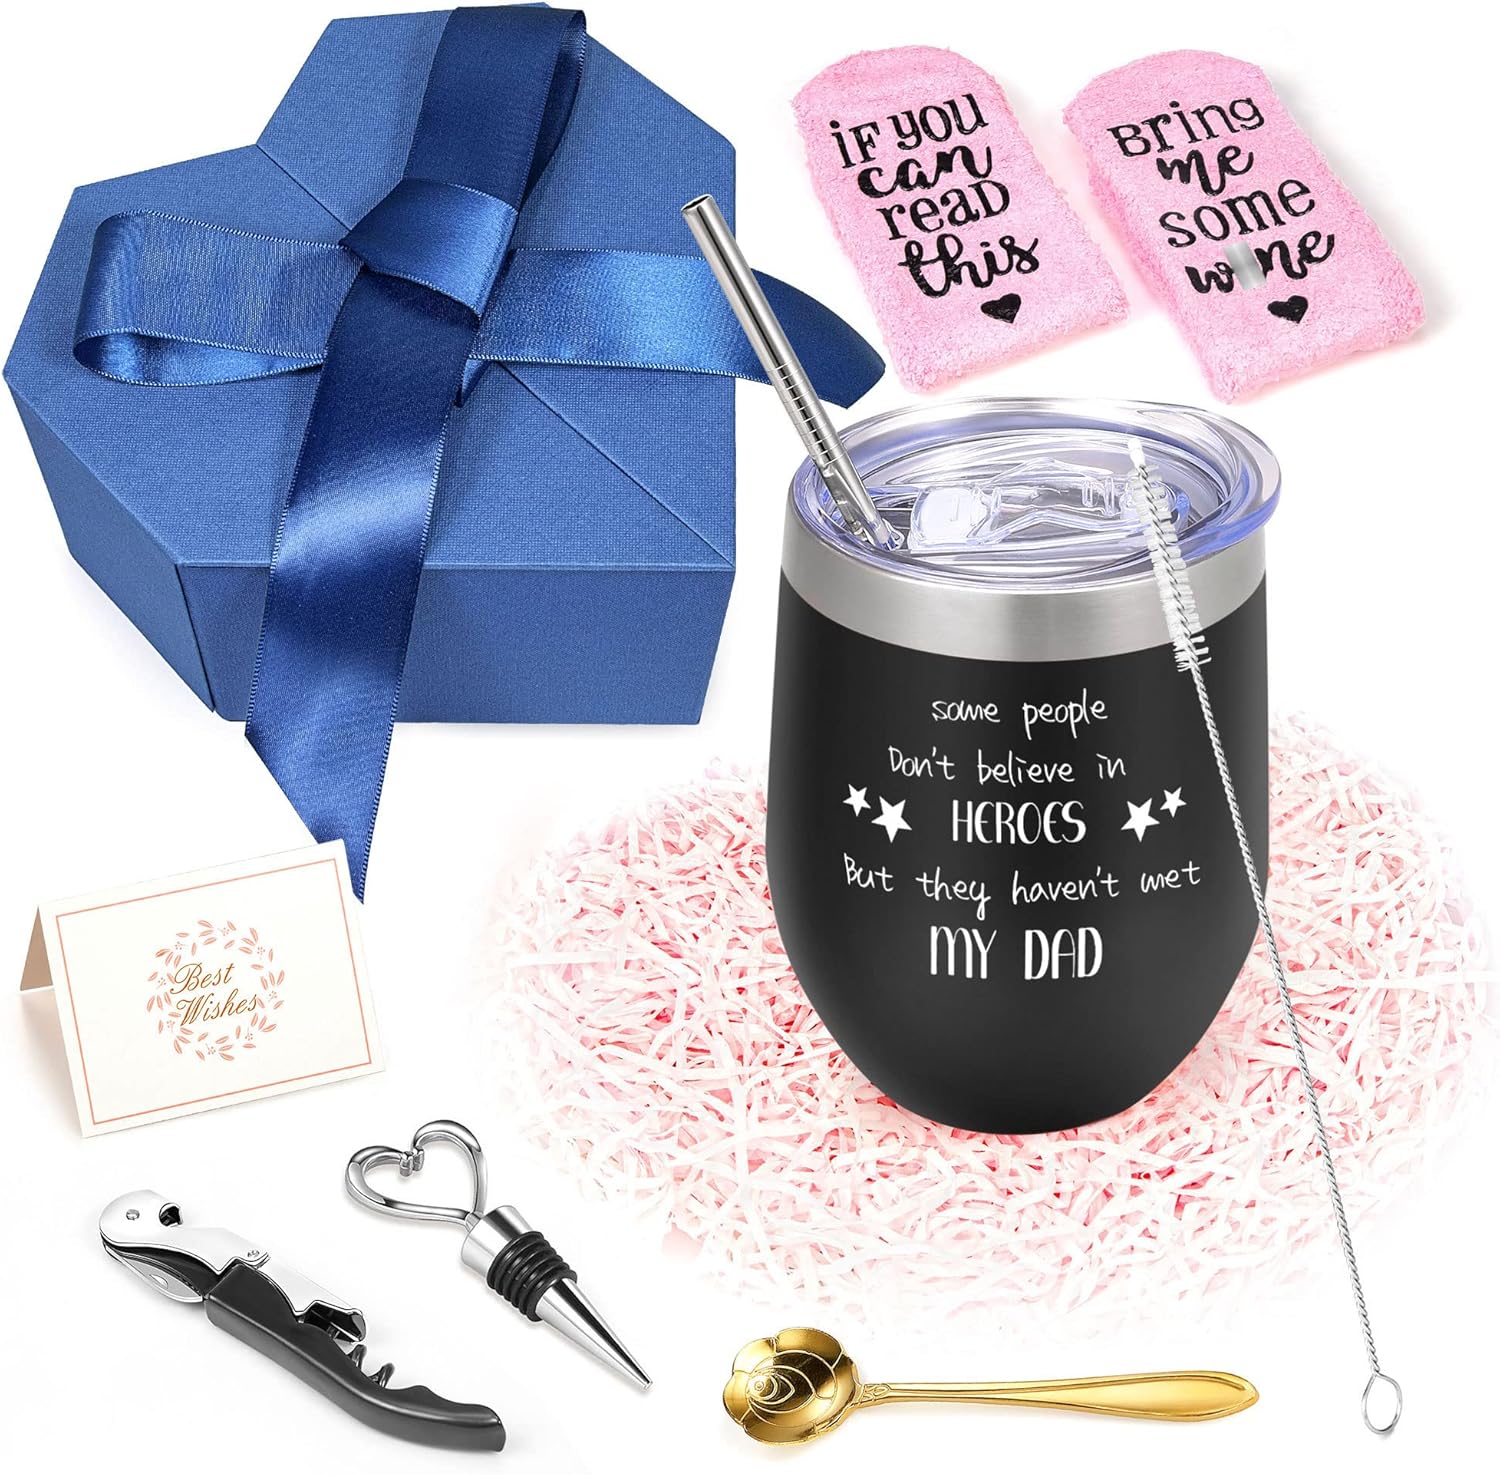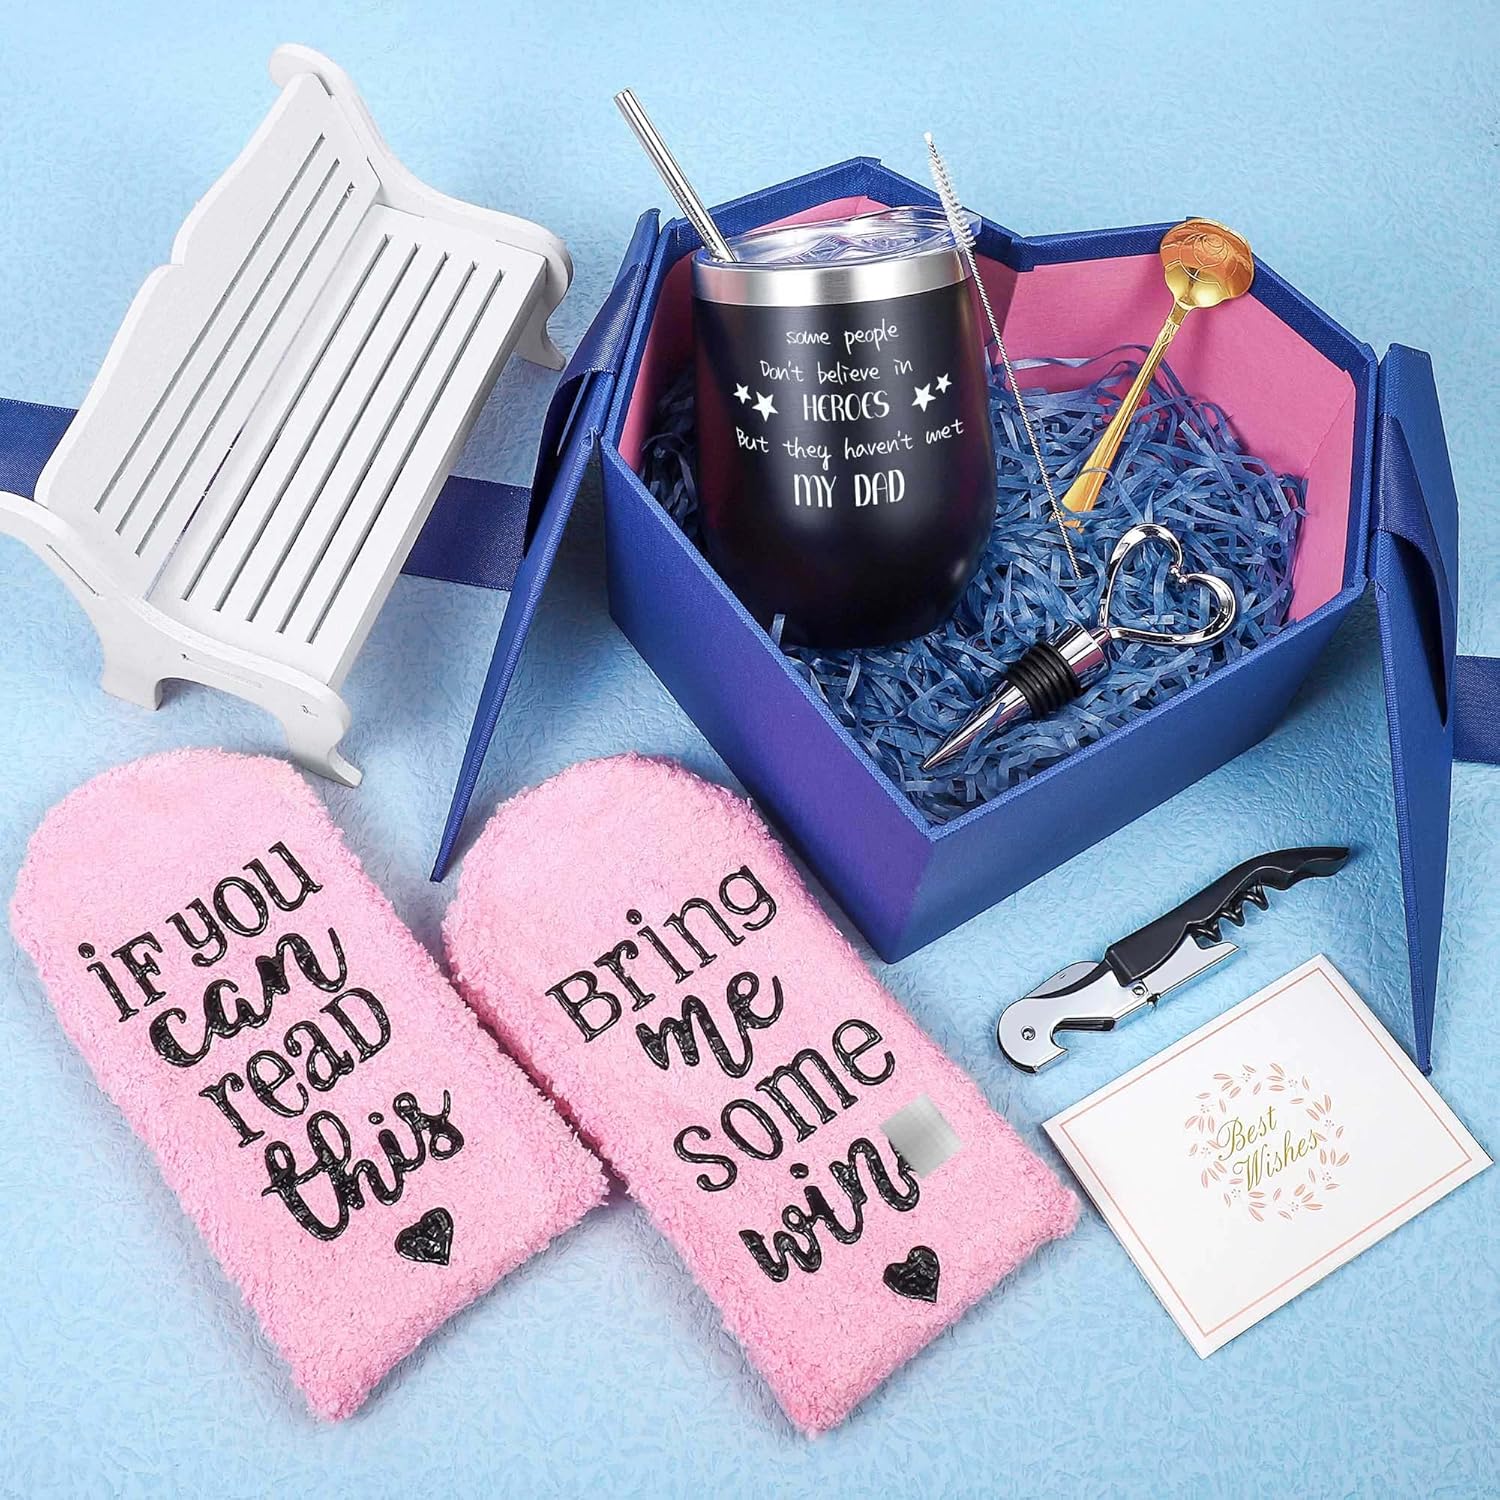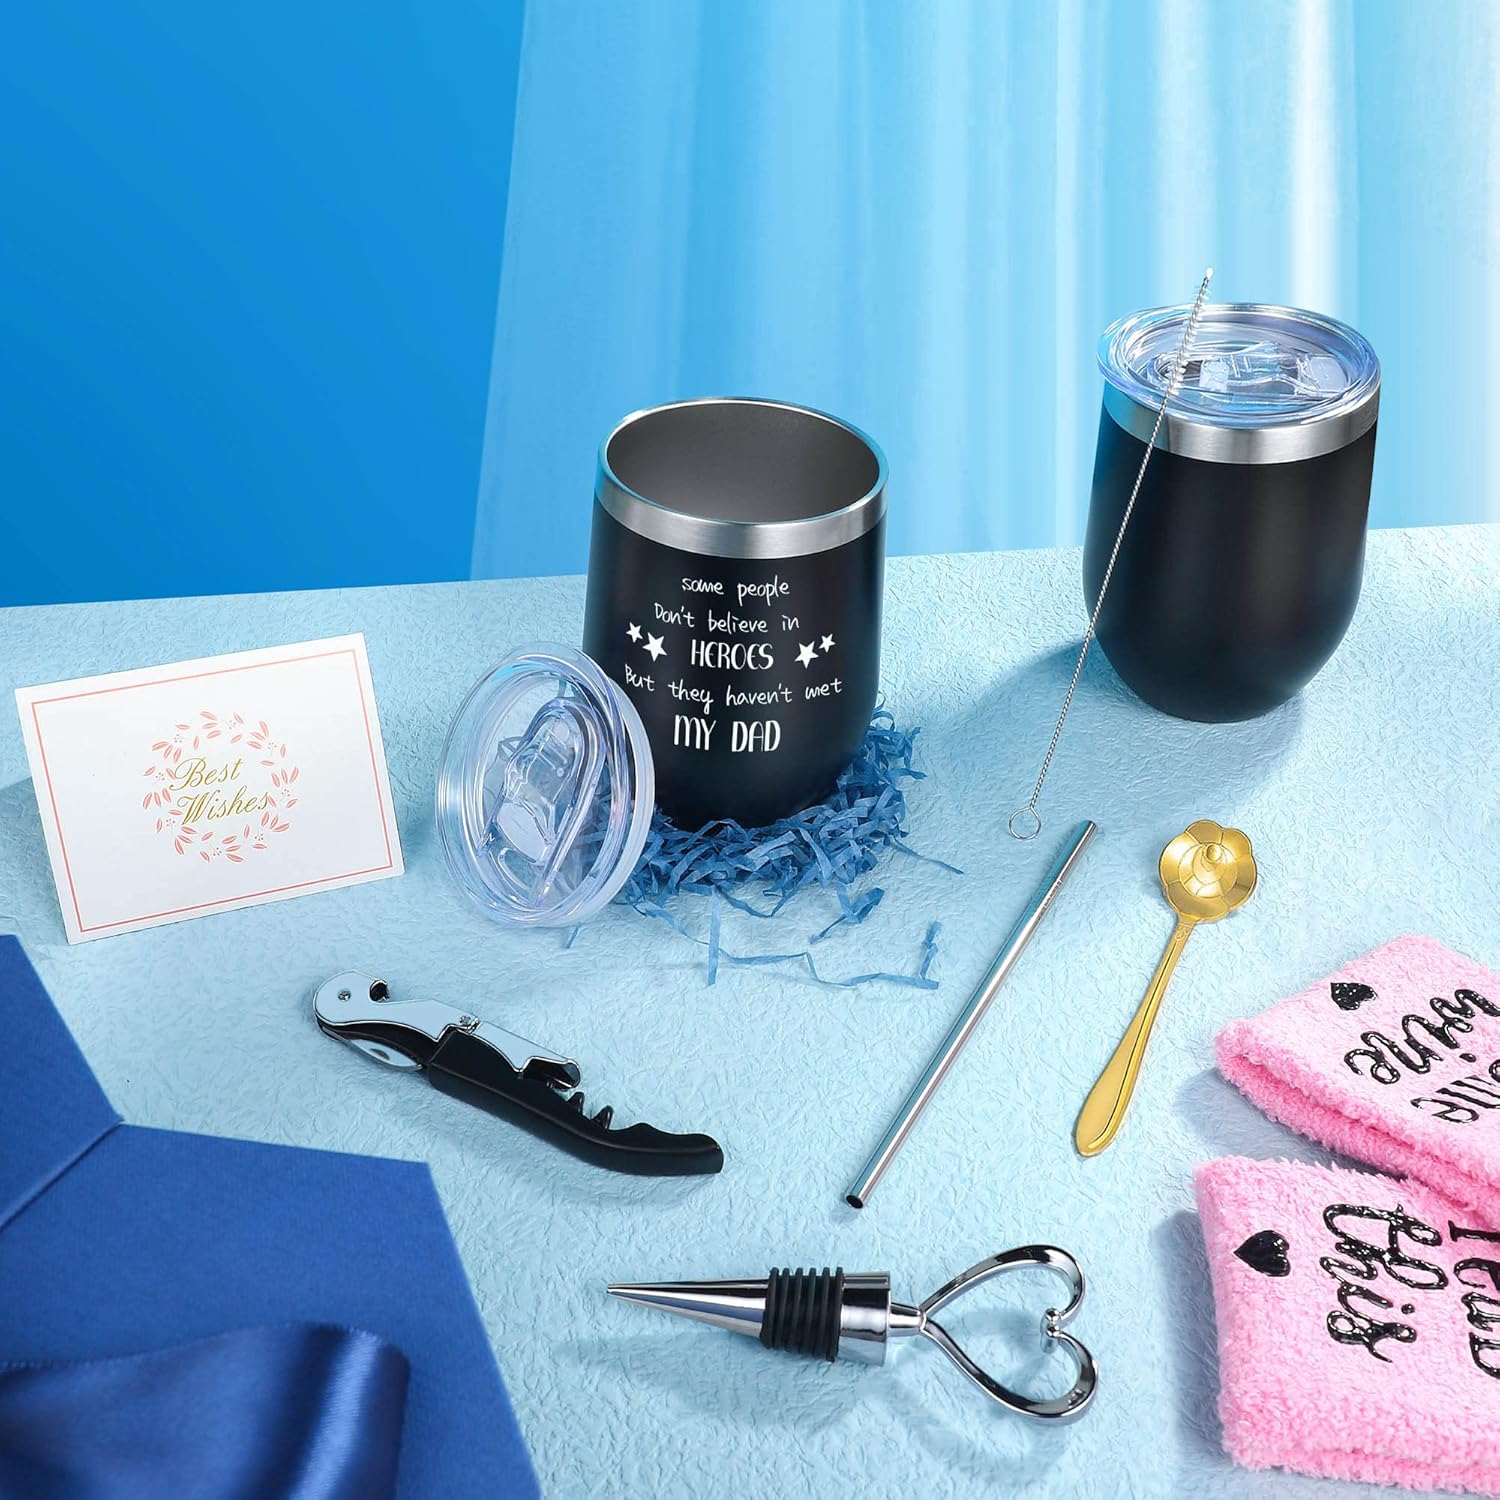
Birthday Gifts for Dad from Daughter, Stainless Steel Insulated Wine Tumbler with Lid, Best Dad Birthday Gifts Father Day Gifts, Wine Gifts Box for Men 12 oz Wine Glasses Gifts Basket Set
Category: Amazon Home
💖Perfect gifts Ever ask yourself "I need a perfect gift that lets my loved one know how special they are?" This stainless steel tumbler is the perfect choice. This 12 oz double wall insulated stainless steel tumbler has the fun saying printed on front. Also, the tumbler cup  has a rose gold coated finish that protects against scratches and at the same time providing good grip for holding the tumbler too. Gentlemen themed mug tumbler is the perfect gift for men! The lid and straw muzzle are BPA Free. 💖Hand wash recommended: Wash with non-scratch sponges or cloth in warm water. 💖Tumbler Specifications: 💠-Capacity:12 Ounces 💠-Dimensions: 2.36 x 2.36 x 3.54 inches 💠-Weight: 0.4 lb 💠-Material: 18/8 Stainless Steel 💖A Complete Tumbler Gift Set includes: 💠-1 x 12 oz tumbler cup  💠-1 x exquisite gift box 💠-1 x Tumbler BPA Free Lid 💠-1 x Stainless Steel Straw 💠-1 x Stainless steel spoon 💠-1 x Beautiful key buckle 💠-1 x A pair of socks 💖Warm Notice: 💠Not microwavable  💠Keep children away from the wine tumbler when it is filled with hot liquid  💠Hand wash recommended - Wash with non-scratch sponges or cloth in warm water
Features: 🎁WINE CUP GIFT SET: Each gift box contains an insulated wine cup, straw, spoon, socks, key buckle, a beautiful rose and a greeting card. You can write your best wishes on it. It is definitely a gift box full of new ideas and feelings. | 🎁EXQUISITE PACKAGING BOX: Exquisite and chic pink love gift box without repackaging. This carefully planned gift box is an interesting and unique gift that will be cherished by my father. | 🎁PERFECT GIFT FOR Dad: Wine cup gift box is the PERFECT GIFT FOR Dad! Give dad a surprise and unforgettable memory on father's day, father's birthday, Thanksgiving and Christmas... | 🎁PERFECT DESIGN: The insulated glass with cover has a double wall outside, and there is a vacuum sealing area between the two walls. The double-layer insulation design can keep your drink warm or cold for a long time. Even if filled with ice or boiling water, the bottle will not sweat and will not feel hot. The cover design with sliding switch ensures leak proof, so you can use it safely and conveniently. | 🎁HIGH QUALITY MATERIAL: The glass is made of 18 / 8 food grade stainless steel to ensure safety and rust prevention. The cup has a capacity of 12 ounces. Comfortable to touch, suitable for swimming pool, beach, barbecue, party, office drinking wine, juice, coffee, beer, cocktail...